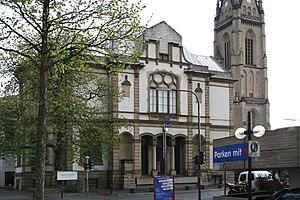
Le Musée Karl Ernst Osthaus est un musée d'État consacré à l'art, dans la ville de Hagen en Allemagne. Il porte le nom du mécène Karl Ernst Osthaus.
Hagen est une ville d'Allemagne située dans le Land de Rhénanie-du-Nord-Westphalie.